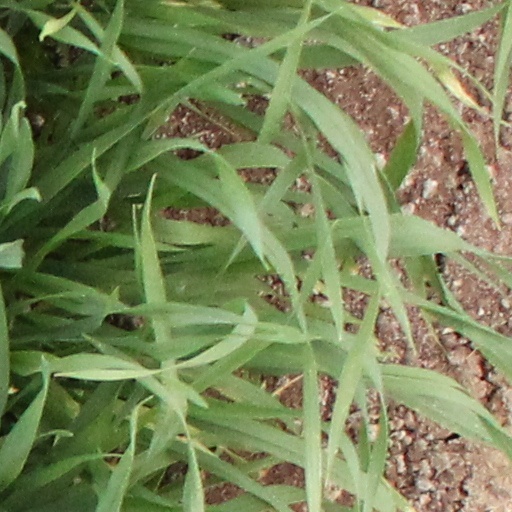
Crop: wheat